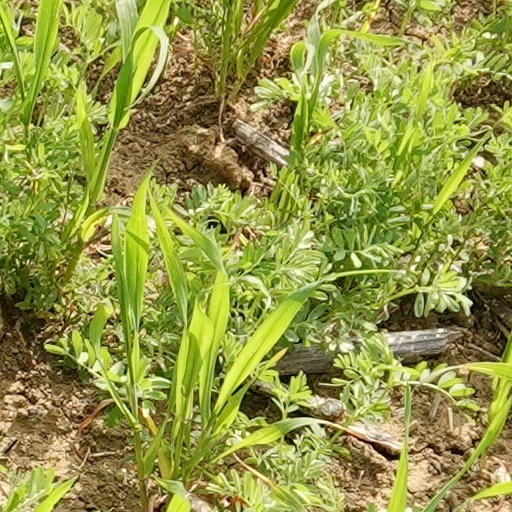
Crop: wheat